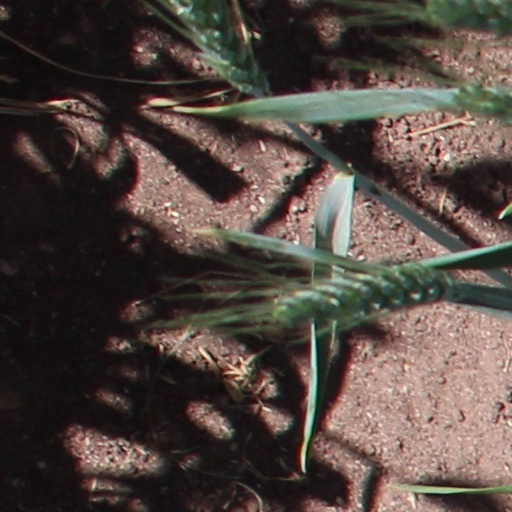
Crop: wheat